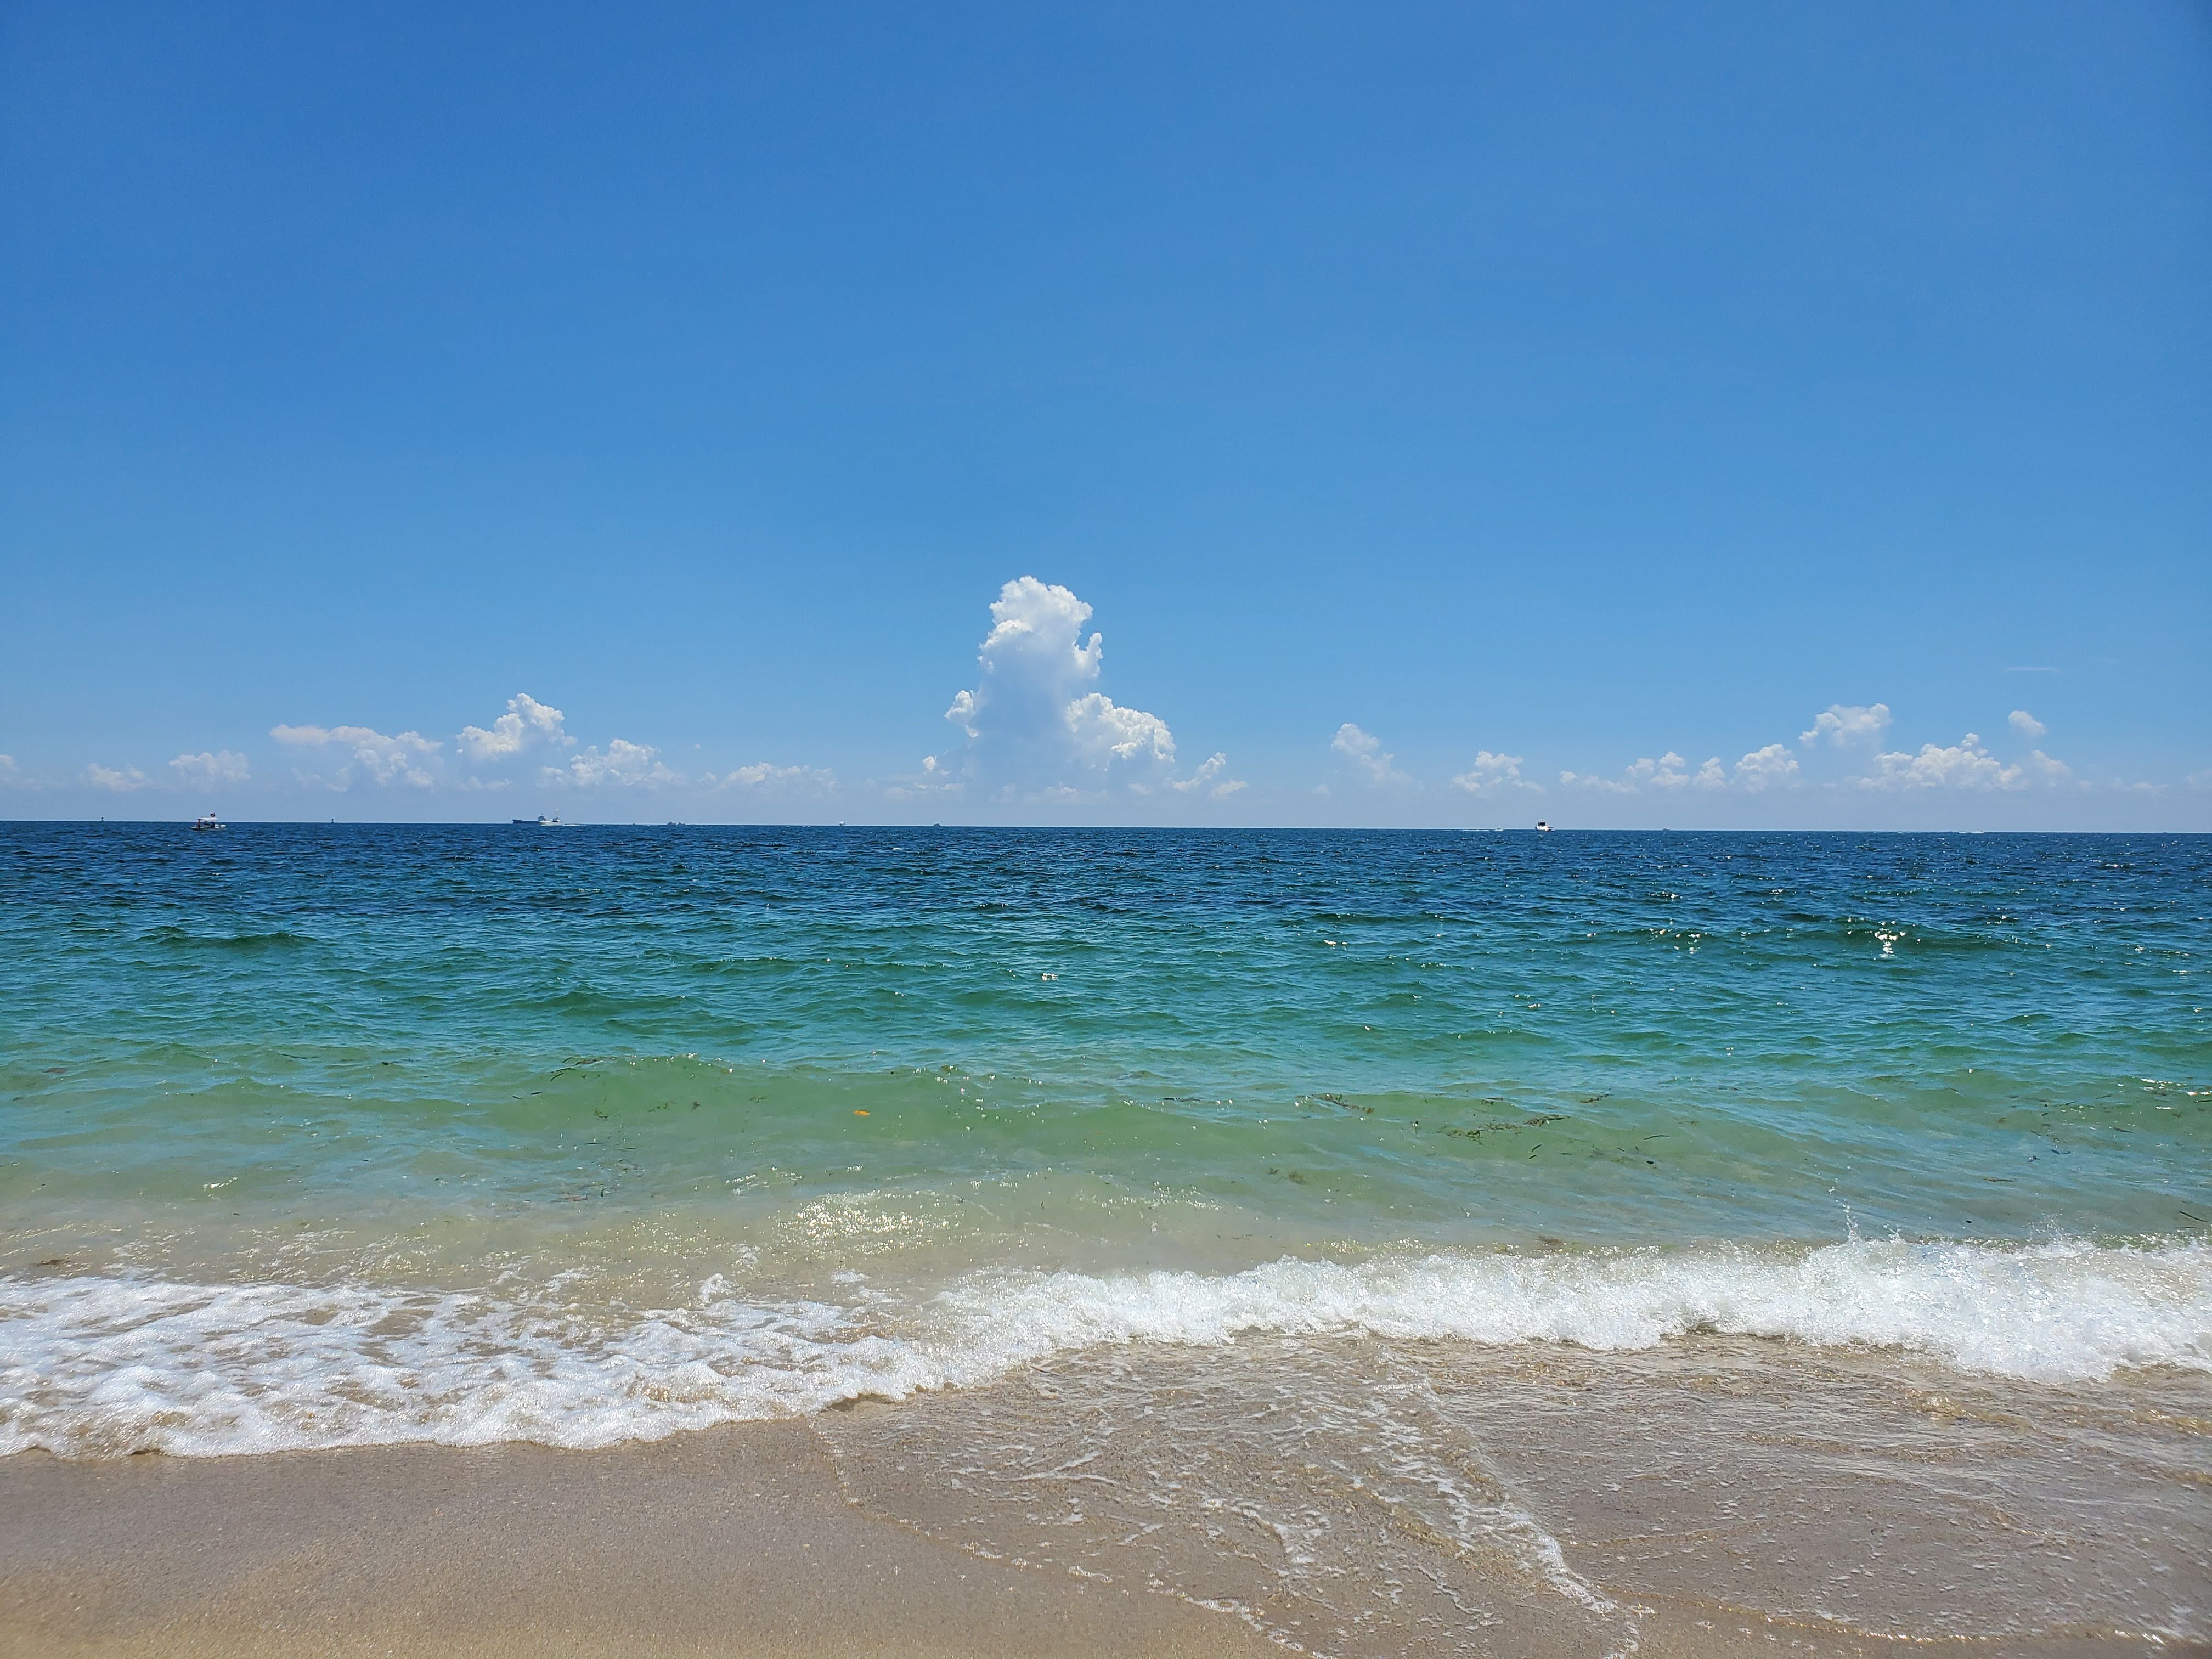
beach, ocean, clouds, body of water, sea, sky, wave, shore, water, horizon, blue, coast, daytime, wind wave, cloud, tropics, caribbean, coastal and oceanic landforms, natural environment, azure, vacation, water resources, summer, calm, sound, cumulus, tide, fun, bay, tree, wind, sand, tourism, landscape, meteorological phenomenon